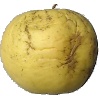
Label: Apple Golden 1